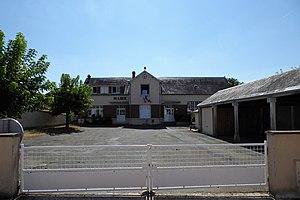
mairie de Mévoisins, Eure-et-Loir, France.
Mévoisins est une commune française située dans le département d'Eure-et-Loir en région Centre-Val de Loire.